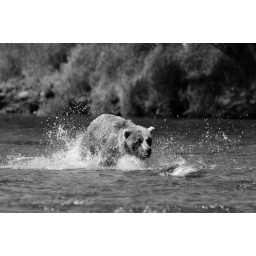
Brown bear chasing salmon in river04